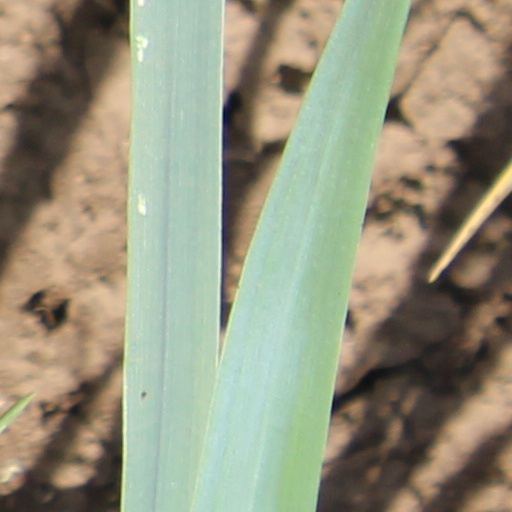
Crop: wheat